Minerve, Hérault

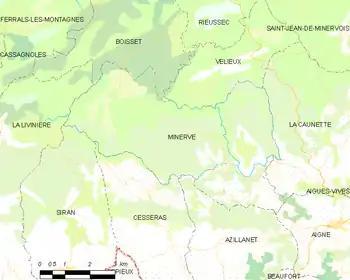
Map

In 1210 a group of Cathars sought refuge in the village after the massacre at Béziers during the Albigensian Crusade. The village was besieged by Simon de Montfort, 5th Earl of Leicester. The attacking army besieged the village for six weeks before it surrendered. Four catapults or trebuchets were set up around the ramparts, three to attack the village itself and the largest, known as Malvoisine or "bad neighbour", to destroy the town's well. With the town's only water supply cut off, the Commander of the 200-strong garrison, Viscount Guilhem of Minerve, gave in and negotiated a surrender in order to have the villagers and himself spared from death. However, 140 Cathars refused to give up their faith and convert, being burned to death at the stake on 22 July.